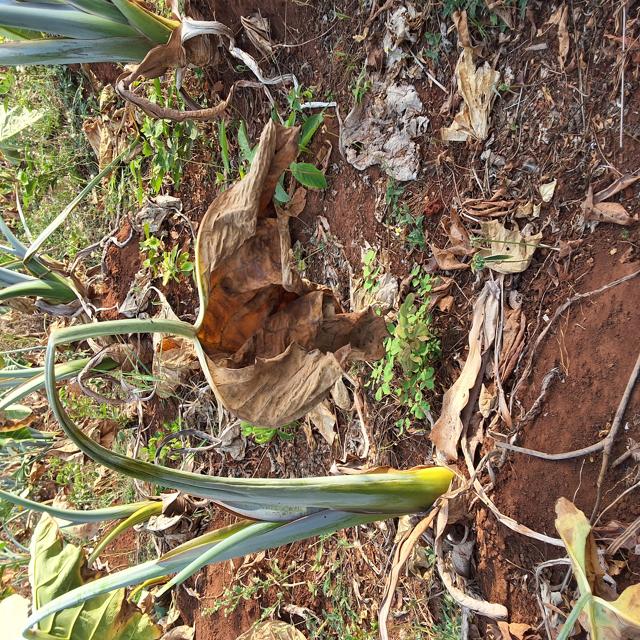
Label: Late_Blight